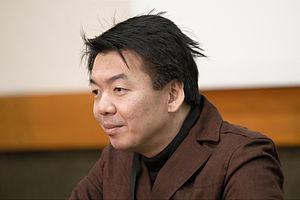
Séance de dédicaces avec Satoshi Urushihara à Japan Expo Sud 2010 (Marseille, France).
Japan Expo Sud est un salon événementiel professionnel français sur le Japon, qui se déroule à Marseille tous les ans en février ou en mars, durant trois jours. Il s’agit d'une manifestation culturelle consacrée aux mangas, jeux vidéo, anime, mais aussi aux arts martiaux, à la mode, à la musique, au cinéma, aux traditions et cultures, aux jeunes artistes et créateurs.